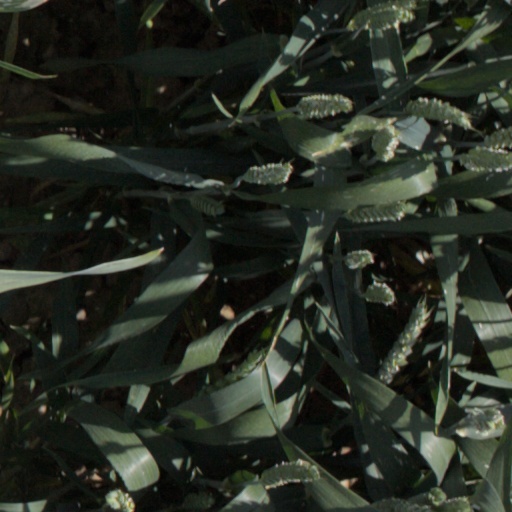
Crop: wheat